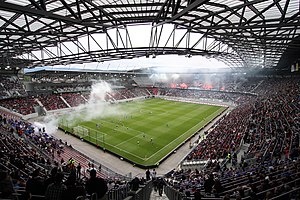
Hypo-Arena
Hypo Group Arena
Hypo-Arena er et multifunktionelt stadion i Klagenfurt, Østrig. Stadionet blev benyttet under EM i fodbold 2008, og er til daglig hjemmebane for fodboldklubben Austria Kärnten. Det havde til EM en kapacitet på 32,000 siddende tilskuere. Kapaciteten er dog ved at blive nedsat til 22,000.